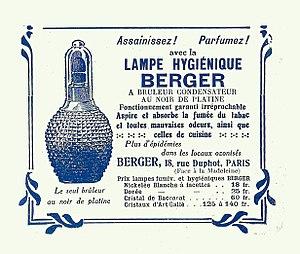
Réclame pour la Lampe Berger, en 1925
Lampe Berger est une marque de lampes à catalyse du groupe Produits Berger SAS, qui conçoit, fabrique et commercialise des parfums d'intérieur.
Bourgtheroulde-Infreville est une ancienne commune française, située dans le département de l'Eure en région Normandie, devenue le 1ᵉʳ janvier 2016 une commune déléguée au sein de la commune nouvelle de Grand-Bourgtheroulde.